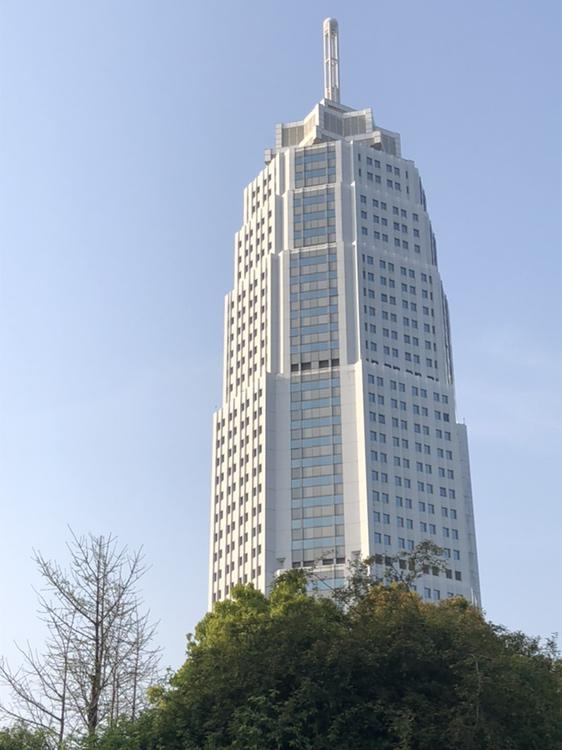
地标名称：浦东民航大厦
所在城市：上海市·浦东新区